Highways in Poland

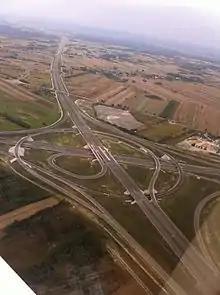
A1/A2 Łódź Północ interchange

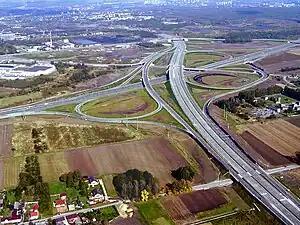
A1/A4 Gliwice Sośnica interchange

Controlled-access highways in Poland are part of the national roads network and they are divided into motorways and expressways. Both types of highways feature grade-separated interchanges with all other roads, emergency lanes, feeder lanes, wildlife crossings and dedicated roadside rest areas. Motorways differ from expressways in their technical parameters like designated speed, permitted road curvature, lane widths or minimal distances between interchanges. Moreover, expressways might have single-carriageway sections in case of low traffic densities (as of 2025, such sections constitute 3% of the highway network).